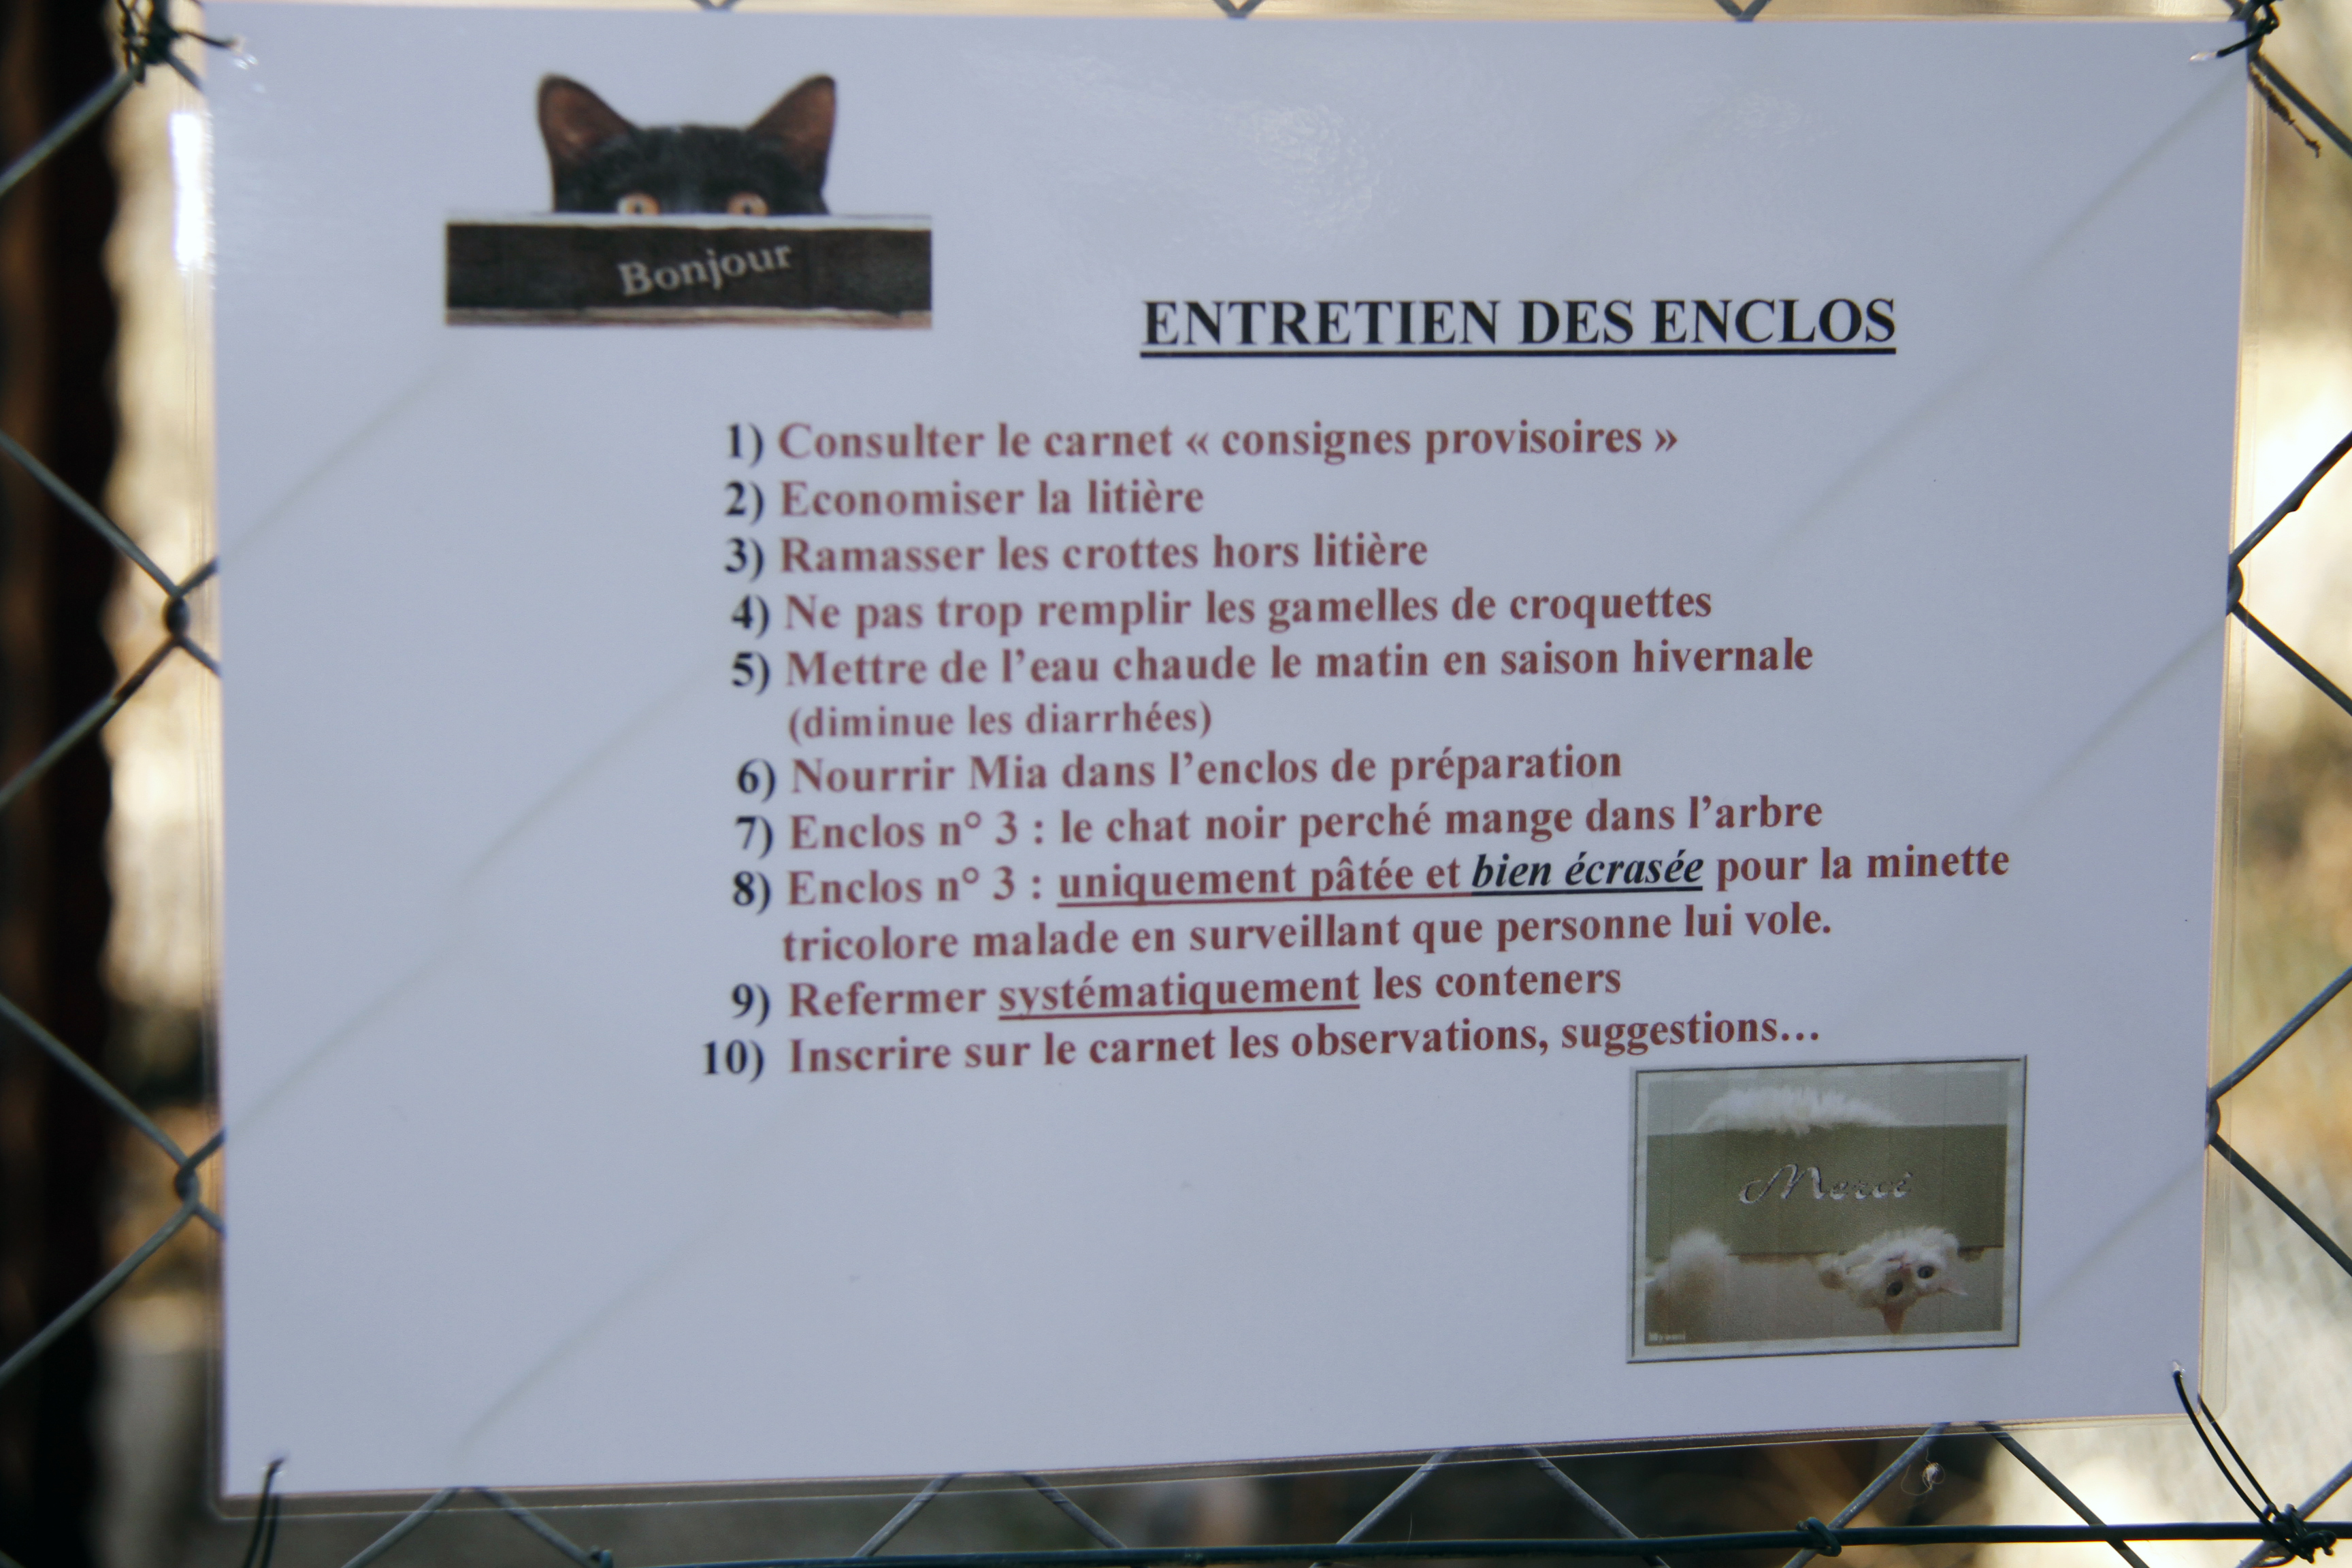
advertising, france, europe, brand, shelter, design, refuge, hrault, brissac, tierheim, chatterie, katzenheim, bnvoles, volunteers, freiwillige, instructions, frenchlanguage, languefranaise, anleitungen, katzenpflege, soinsauxchats, franzsischersprache, presentation